Bent Høie

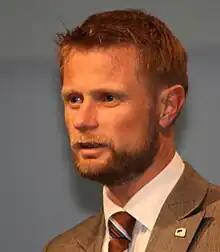
Høie in 2009

Bent Høie (born 4 May 1971) is a Norwegian politician from the Conservative Party who has served as county governor of Rogaland since 2021. He previously served as Minister of Health and Care Services from 2013 to 2021, and a member of the Storting from Rogaland from 2000 to 2021.